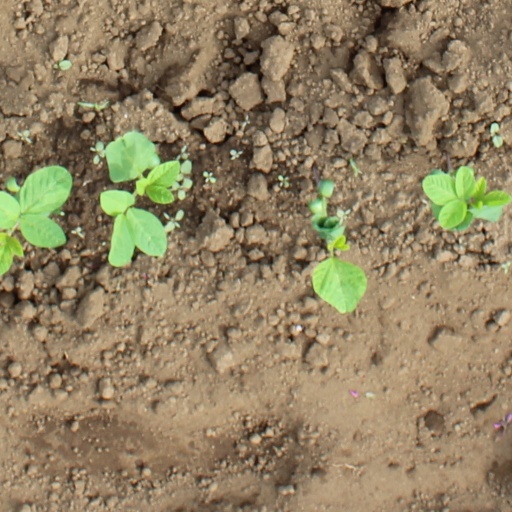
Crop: soybean